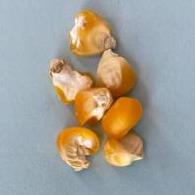
Maize quality: Bad